History of nihilism

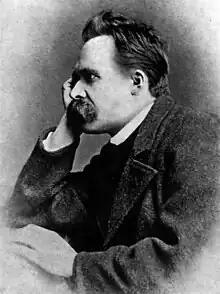
Friedrich Wilhelm Nietzsche

Nihilism is often associated with the German philosopher Friedrich Nietzsche, who provided a detailed diagnosis of nihilism as a widespread phenomenon of Western culture. Though the notion appears frequently throughout Nietzsche's work, he uses the term in a variety of ways, with different meanings and connotations.